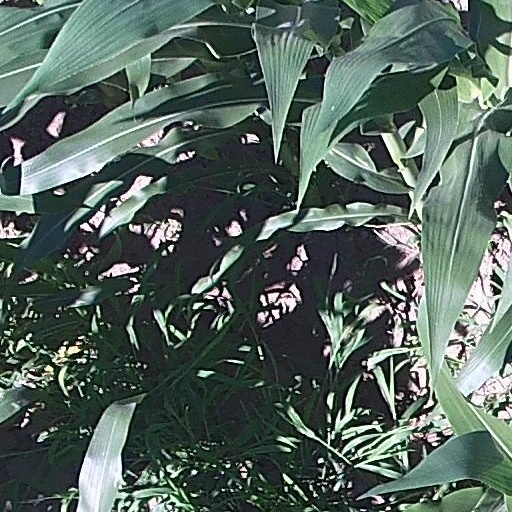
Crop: maize; corn